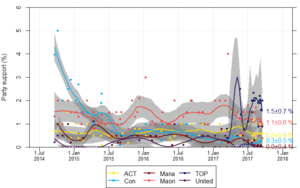
Des élections législatives ont lieu en Nouvelle-Zélande le 23 septembre 2017. Il s'agit d'élire l'ensemble des cent-vingt députés de la cinquante-deuxième législature de la Chambre des représentants, assemblée législative monocamérale.